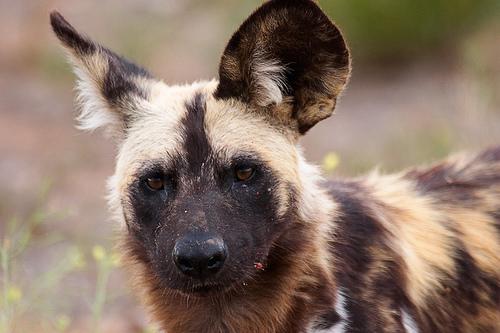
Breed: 211-n000025-African_hunting_dog